Answer in natural language. Considering the relative positions, where is gray chair with metal handles (highlighted by a red box) with respect to gray chair with metal handles (highlighted by a green box)? Choose between the following options: right or left
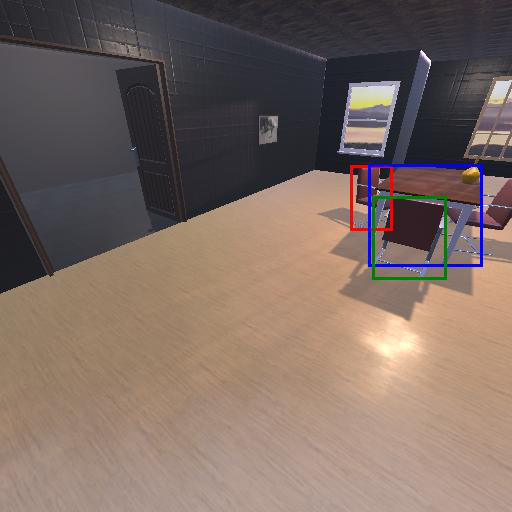
<answer>right</answer>